Frieda Hauswirth

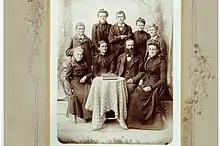
Frieda Hauswirth (left front) with family c. 1900

Frieda Mathilda Hauswirth (8 February 1886 – March 1974) was a Swiss artist and writer. She lived in California and for some time in India after her second marriage to Sarangadhar Das. A staunch anti-imperialist, she wrote on a range of topics from Indian culture to feminism. Her book "A Marriage to India" was autobiographical.